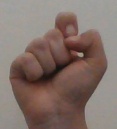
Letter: fa